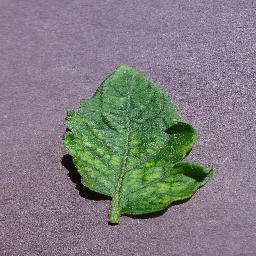
Label: Tomato___Tomato_mosaic_virus